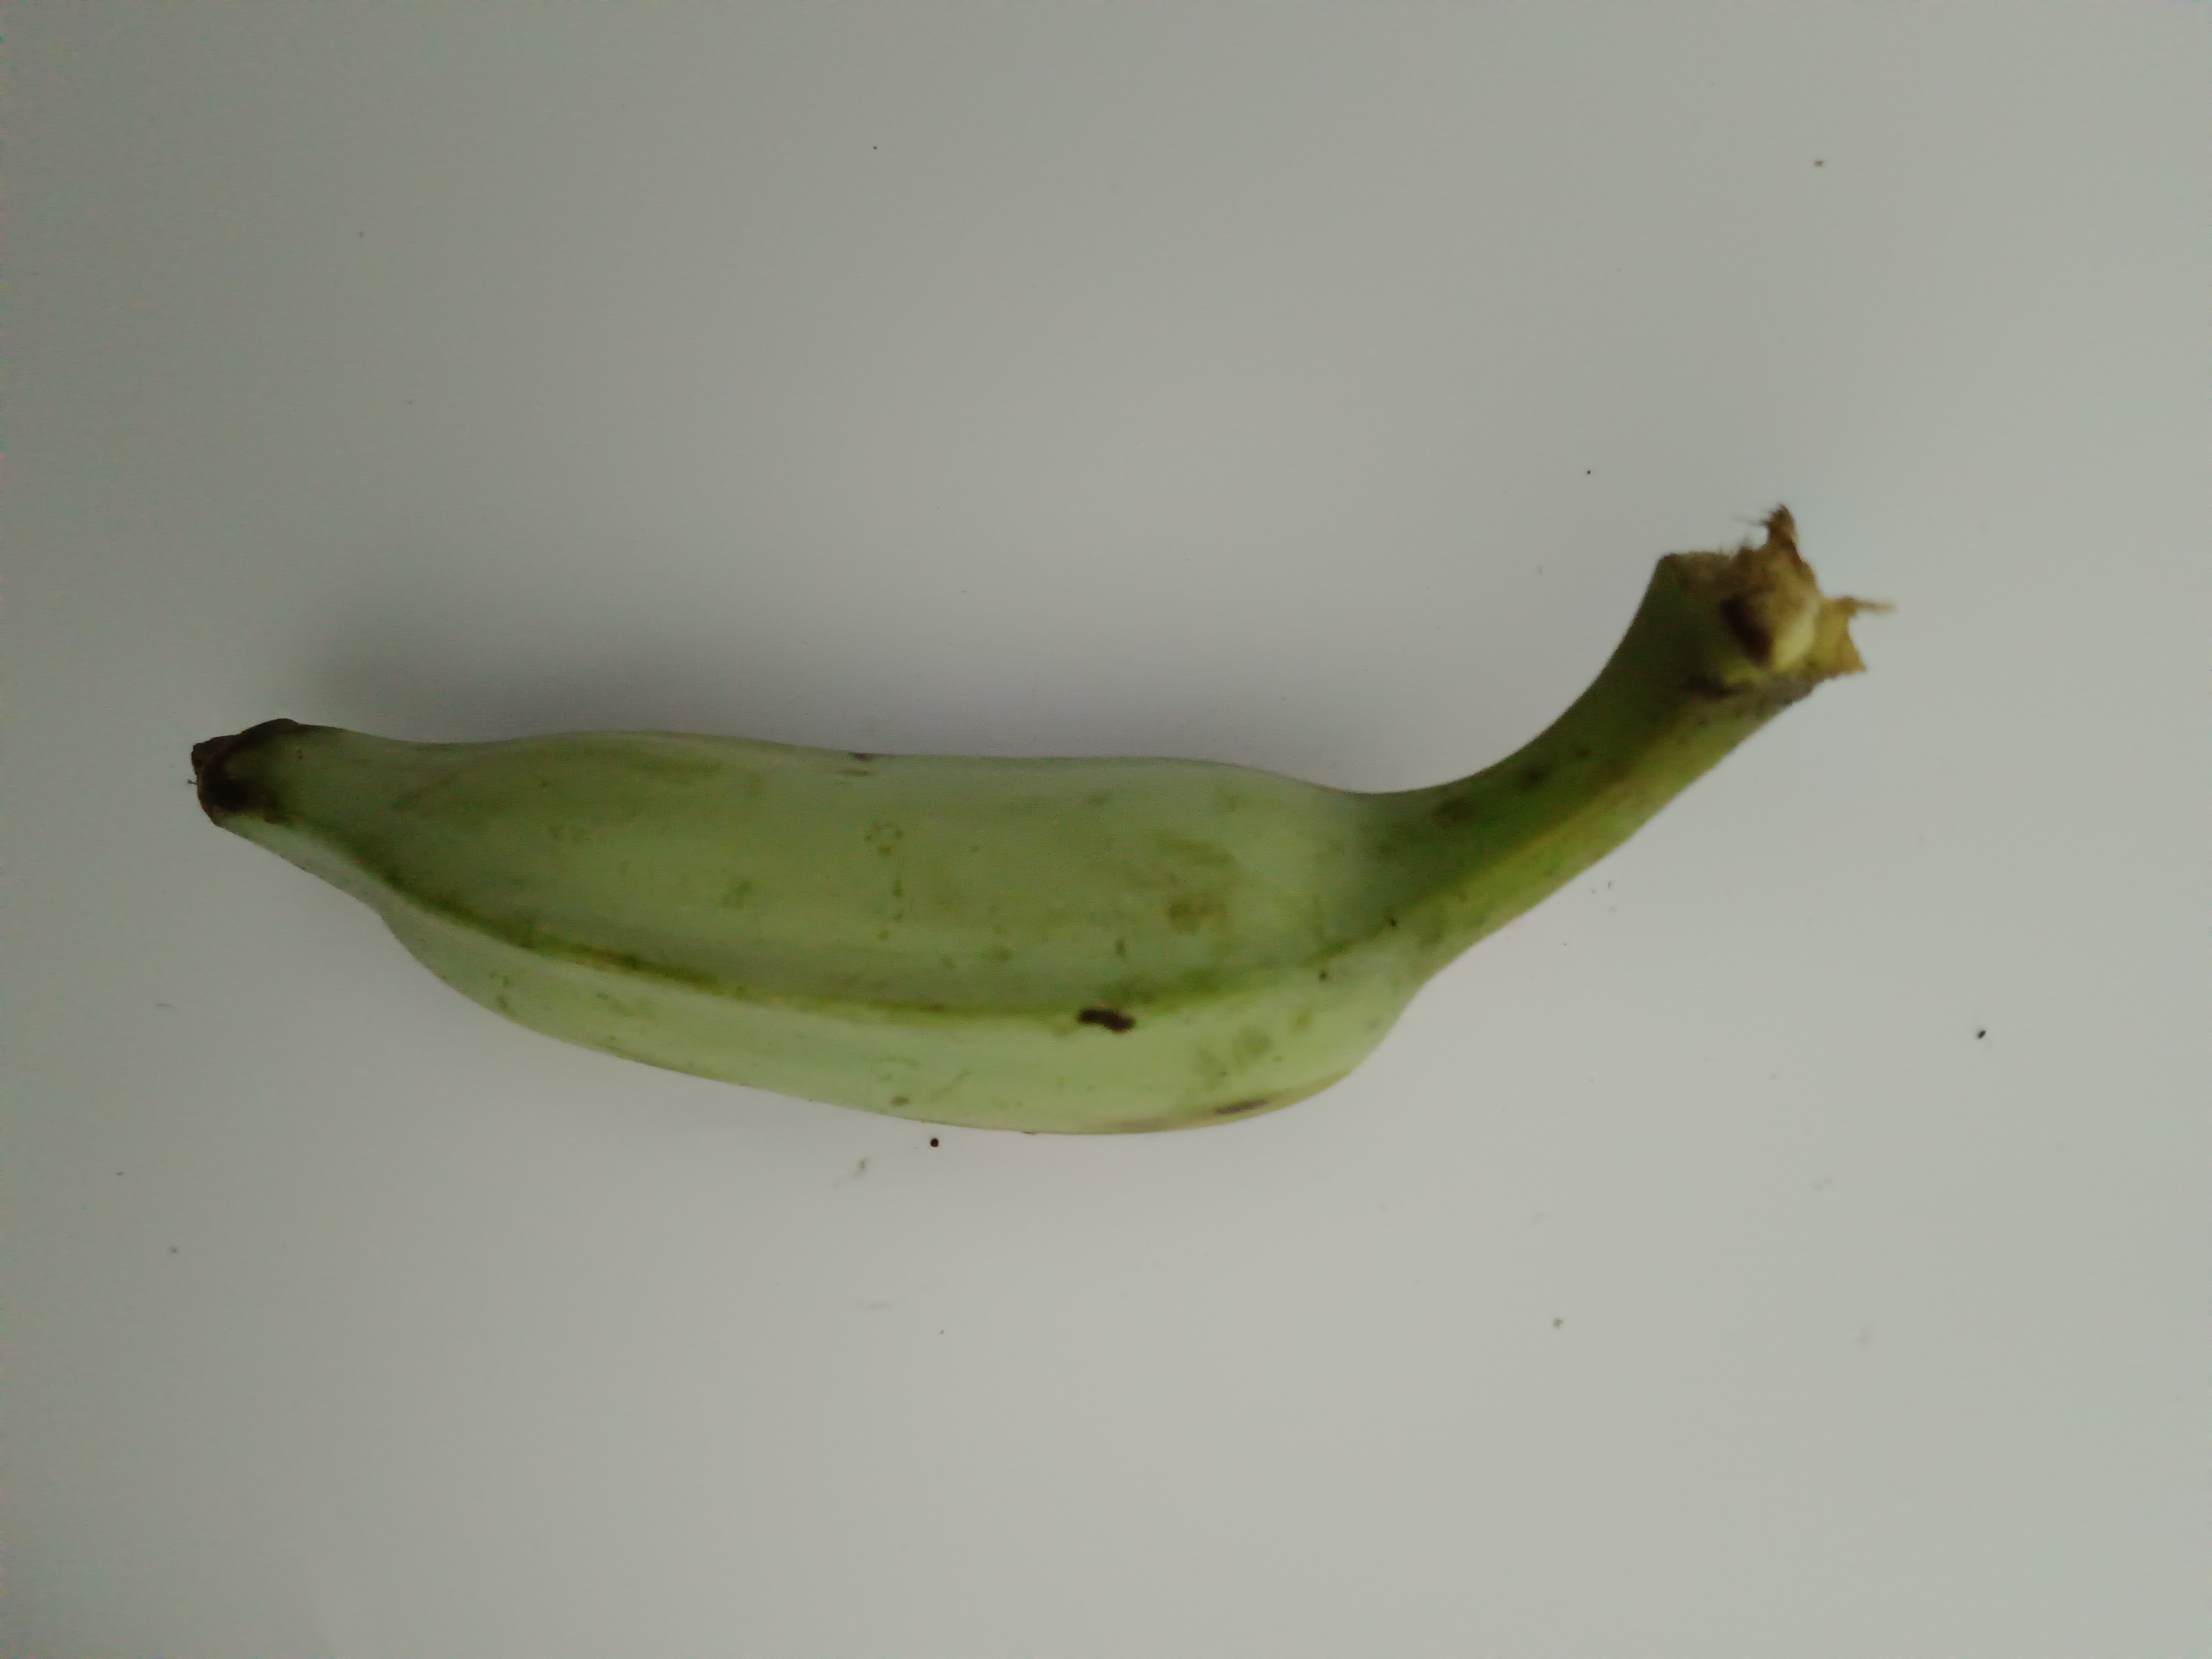
Banana variety: Deshi